Aanmai Thavarael

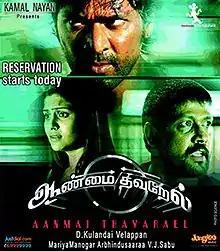
Poster

Aanmai Thavarael is a 2011 Tamil-language crime thriller film written and directed by Kuzhanthai Velappan. The film, featuring newcomers Dhruva and Shruti alongside Sampath Raj and Panchu Subbu in primary roles, deals with human trafficking. It was released on 3 June 2011.